Otto Braun (communist)

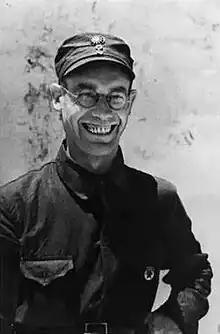
Otto Braun (Li De) in China

Otto Braun (28 September 1900 – 15 August 1974) was a German communist journalist and functionary of the Communist Party of Germany with a long and varied career. His most significant role was as a Comintern agent sent to China in 1934 to advise the Chinese Communist Party (CCP) on military strategy during the Chinese Civil War. At the time Braun adopted a Chinese name, Li De. It was only many years later that it became known that Otto Braun and "Li De" were the same person.